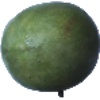
Label: mango